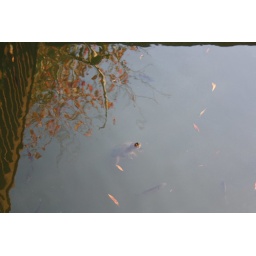
I just thought this was a nice shot with the bridge and trees reflecting in the water.